Strawberry Cliff

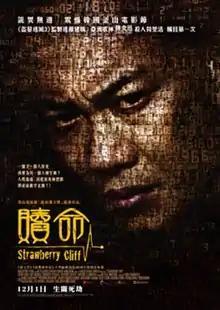

Strawberry Cliff is a 2011 Hong Kong thriller film written and directed by Chris Chow, who has participated in writing scripts for films such as "Fearless" and "". It stars Eason Chan and Leslie-Anne Huff and was filmed in both Hong Kong and Los Angeles. The film also features Eason Chan in his first English language role and Chris Chow in his directorial debut.